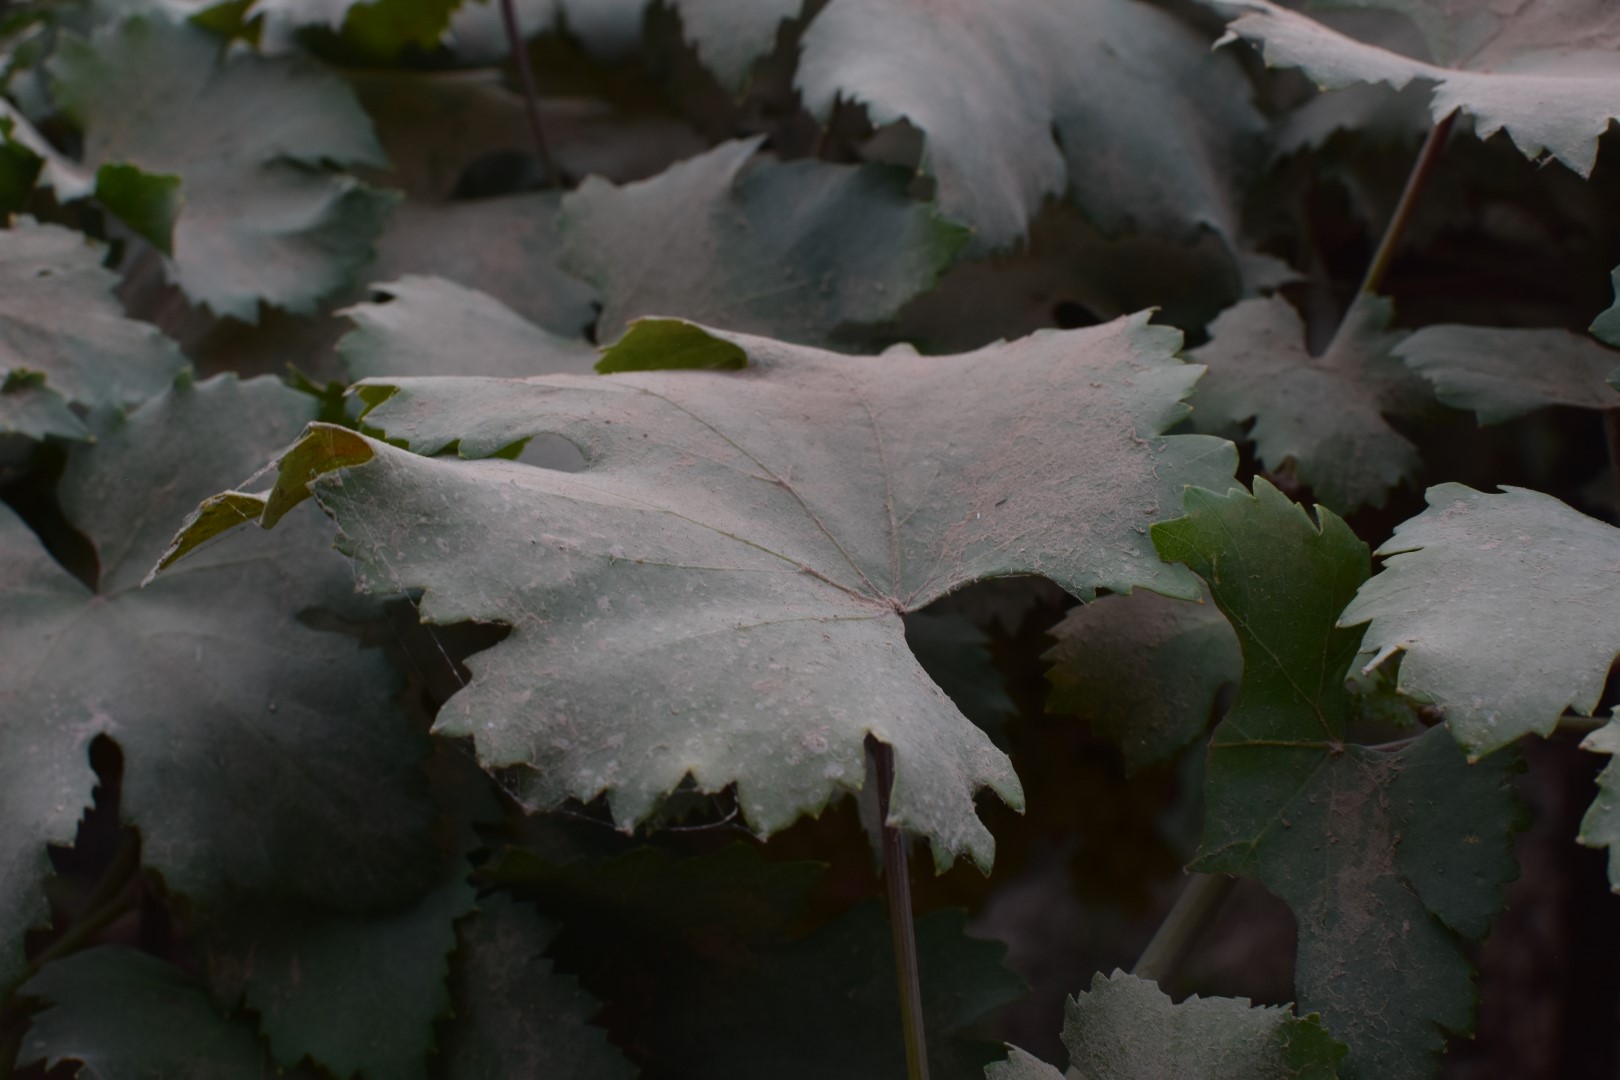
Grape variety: Kamali